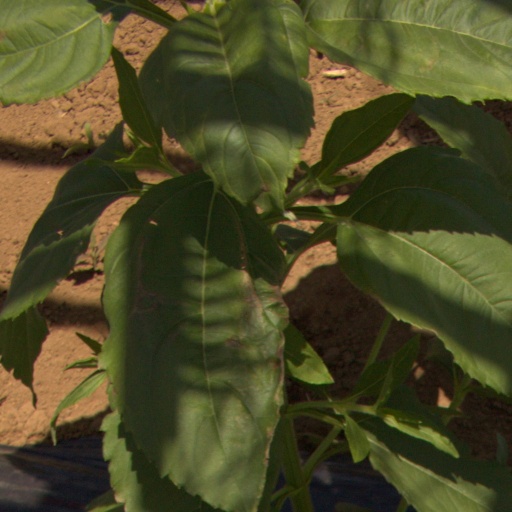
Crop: Jerusalem artichoke